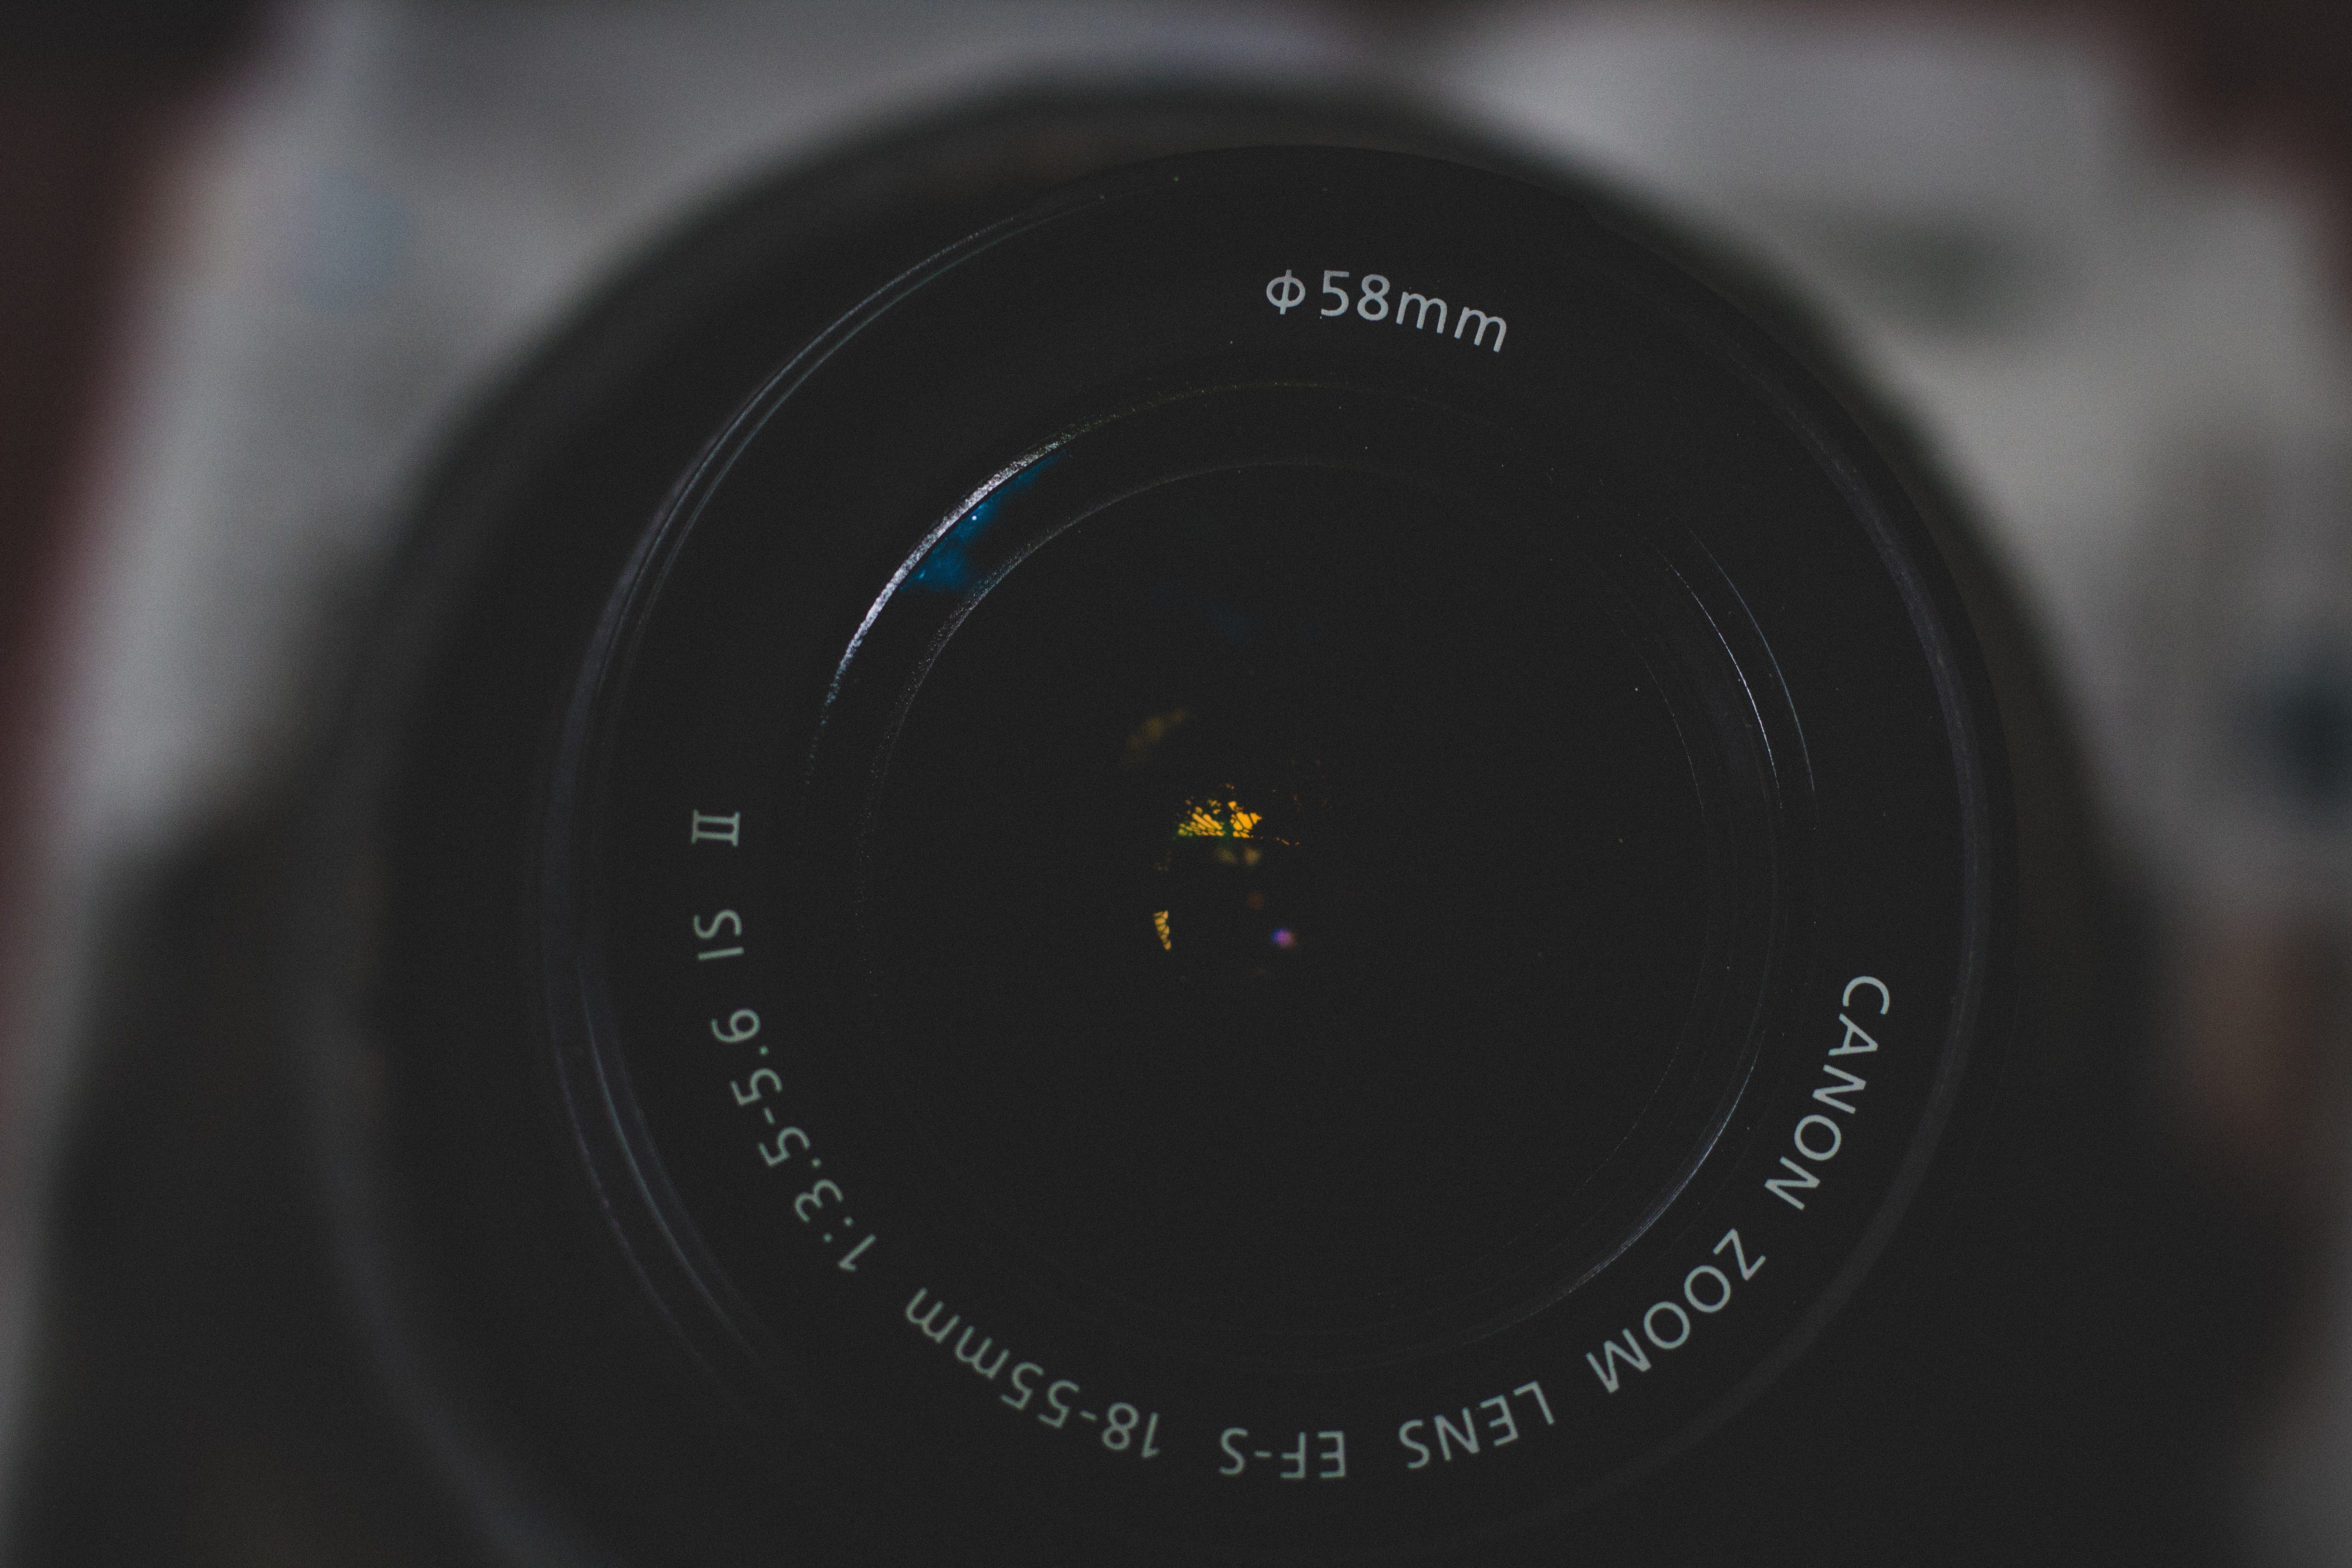
cameras optics, lens, camera lens, camera accessory, camera, photography, macro photography, single lens reflex camera, digital slr, reflex camera, digital camera, stock photography, circle, mirrorless interchangeable lens camera, teleconverter